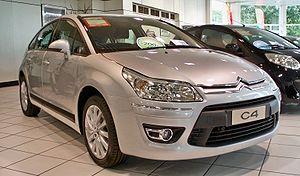
Nouvelle CITROEN C4 (2008)
Le marché automobile français des voitures particulières en 2008 s'est établi à 2 050 289 unités vendues, soit une baisse de 0,7 % par rapport à 2007.